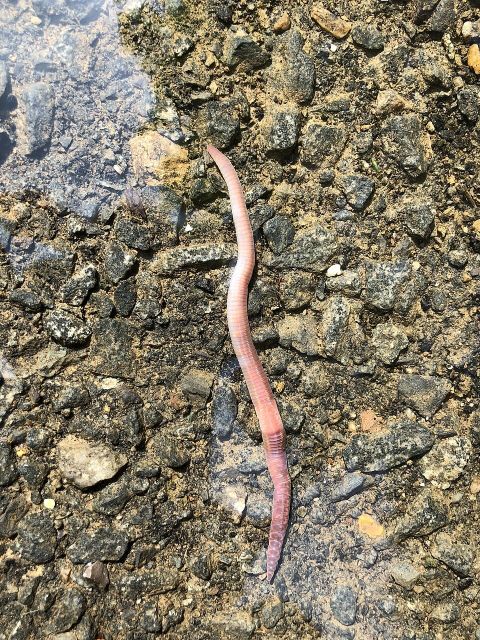
Road surface condition: standing_water